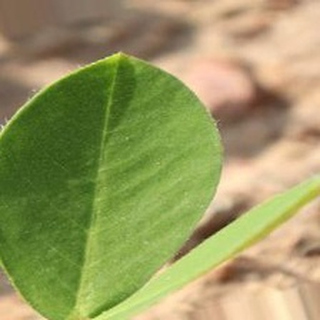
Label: healthy_groundnut